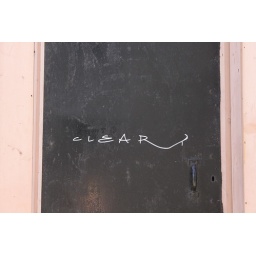
CLEAR on a door in rochdale, drake street